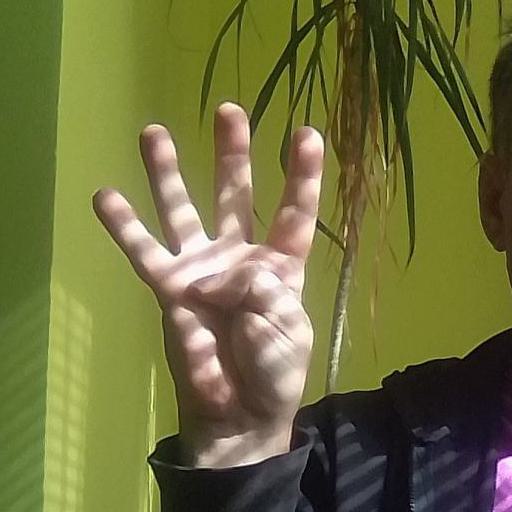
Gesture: four